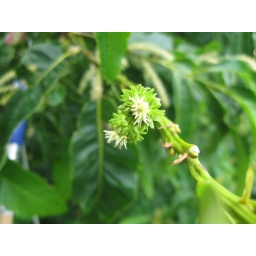
female American chestnut flowers on backcross tree in Meadowview, Virginia.